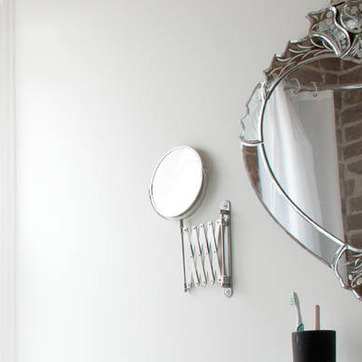
Material: mirror